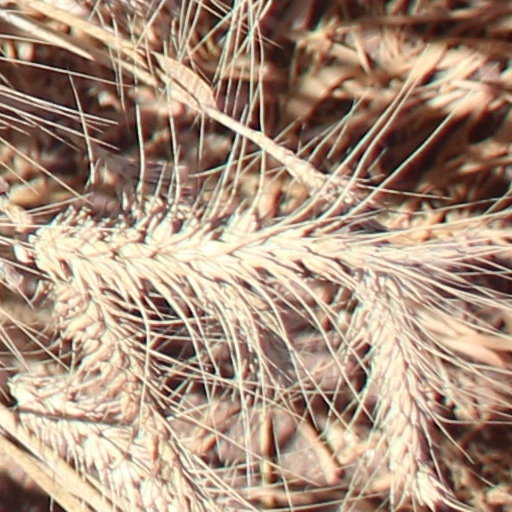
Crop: wheat